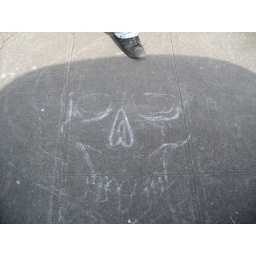
sidewalk skull by developer house